Portishead, Somerset

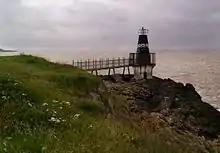
Portishead Point Lighthouse also known as Battery Point lighthouse

Much of the growth of Portishead's population can be attributed to the development of the former docks. The former deep-water dock, used to supply coal and goods to the power stations, has been fully redeveloped into a modern marina with 250 pontoon berths.